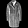
Label: Coat